Kaeng Khoi Junction railway station

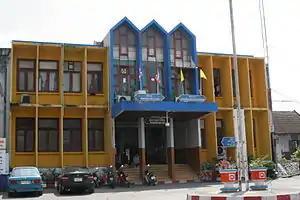

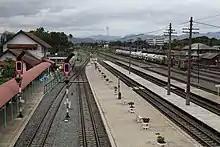
Platforms

Kaeng Khoi Junction railway station is a railway station located in Kaeng Khoi Subdistrict, Kaeng Khoi district, Saraburi province. It is a class 1 railway station located from Bangkok railway station. It opened on May 1, 1897 as part of the Northeastern Line Ayutthaya–Kaeng Khoi Junction section. In 1956, the station became a junction when a line branched off to Suranarai Station. Then in 1995, another line from Khlong Sip Kao Junction for freight trains only linked to the Northeastern Mainline.